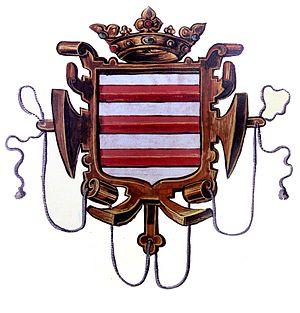
Blason du Duc de Croÿ, dessiné pour Charles de Croÿ, par Adrien de Montigny, figurant dans les albums de Croÿ. Armoiries d'argent à trois fasces de geules, l'écu sommé d'une couronne d'or (ici entouré de motifs décoratifs inspiré des cartouches pré-baroques.
Le duc Charles III de Croÿ Ærschot est né le 1ᵉʳ juillet 1560 au château de Beaumont. Il est mort le 12 janvier 1612 au château de Beaumont.
La maison de Croÿ ou de Croy est une ancienne et illustre famille de la noblesse européenne, originaire de Picardie.
L'Armorial des familles de Picardie recense les armoiries des familles nobles et bourgeoises de l'ancienne province et de l'ancienne région de Picardie, sous forme de figures et de blasonnements, ainsi que les devises des familles qui ont possédé des fiefs en Picardie. Certaines familles figurant dans cet armorial remontent au haut Moyen Âge, d'autres sont de noblesse beaucoup plus récente.